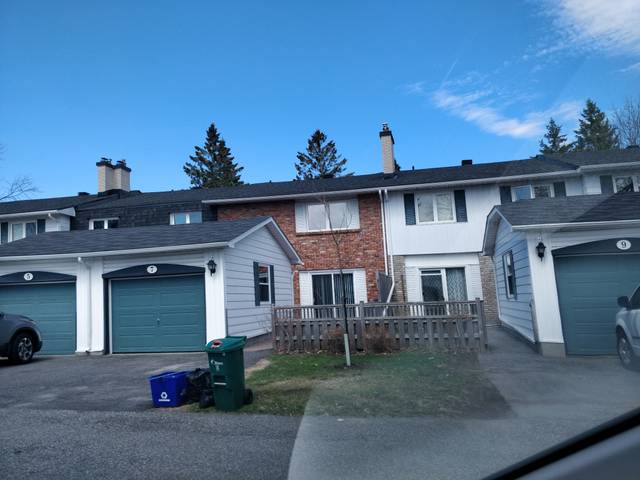
Region: Canada
Coordinates: 45.372, -75.682